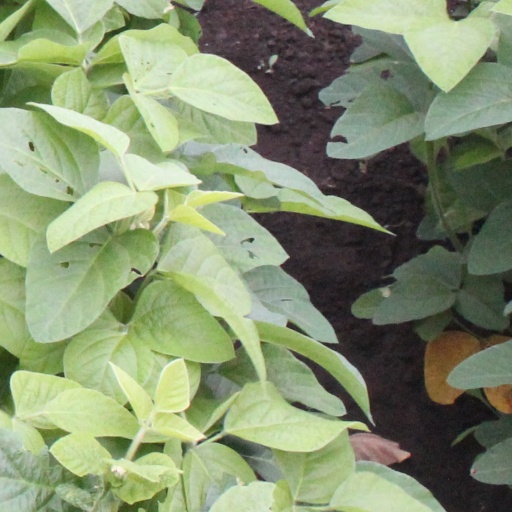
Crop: soybean